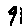
Label: 9